William Burn

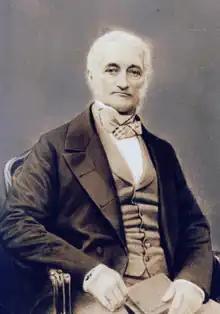
William Burn

William Burn (20 December 1789 – 15 February 1870) was a Scottish architect. He received major commissions from the age of 20 until his death at 81. He built in many styles and was a pioneer of the Scottish Baronial Revival, often referred to as the golden age of Scottish architecture.